School of Planning and Architecture, Vijayawada

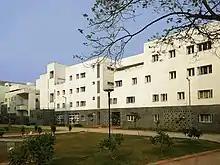
Newly built Student housing complex

The present campus started with two hostels. As the intake has gradually increased, today the school has four hostels. For the first three-year students, a separate hostel has been set up that can house almost 200 — future proof for the substantial increase in intake planned. In addition to these, school has a special quarters which houses visiting students and guest faculties. Two hostels are dedicated for final-year students with over special accommodation.